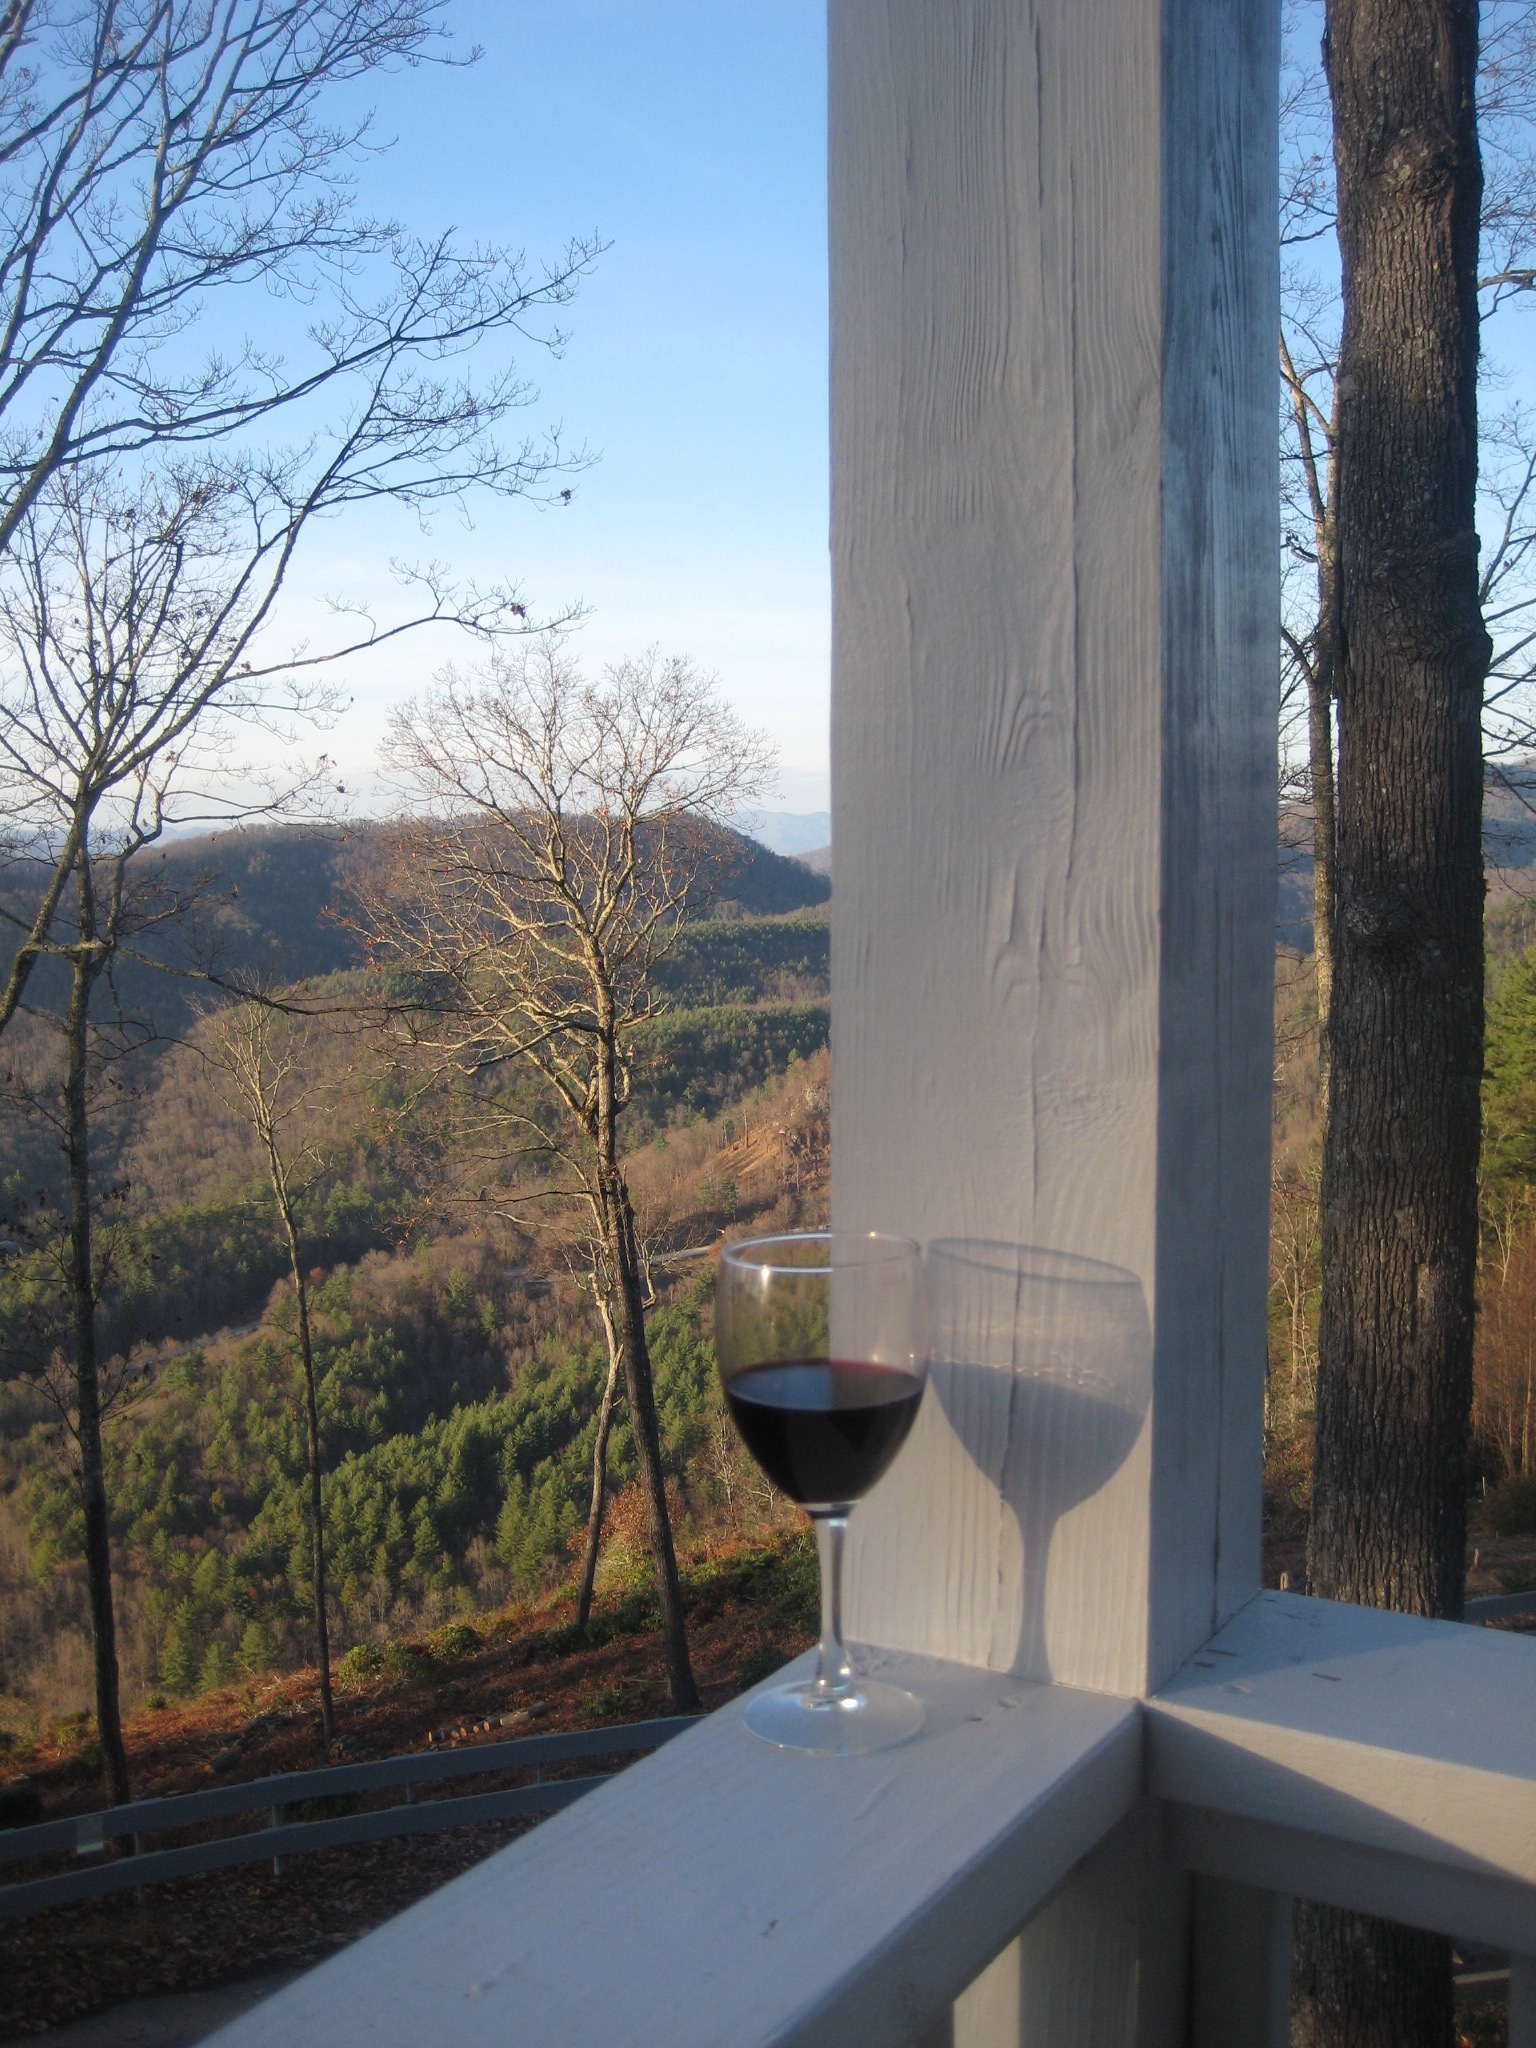
tree, architecture, wood, house, home, wall, cottage, backyard, outdoor structure